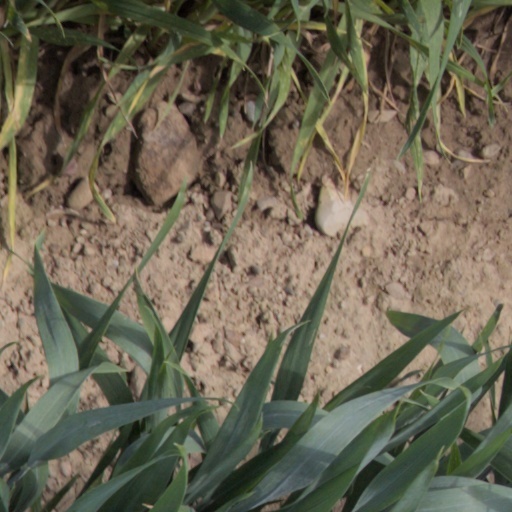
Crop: wheat